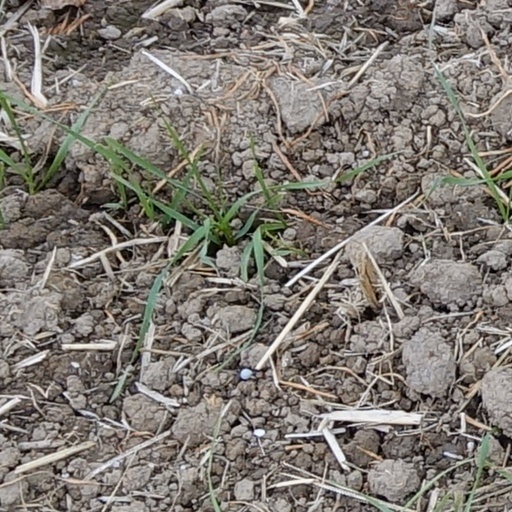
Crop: wheat